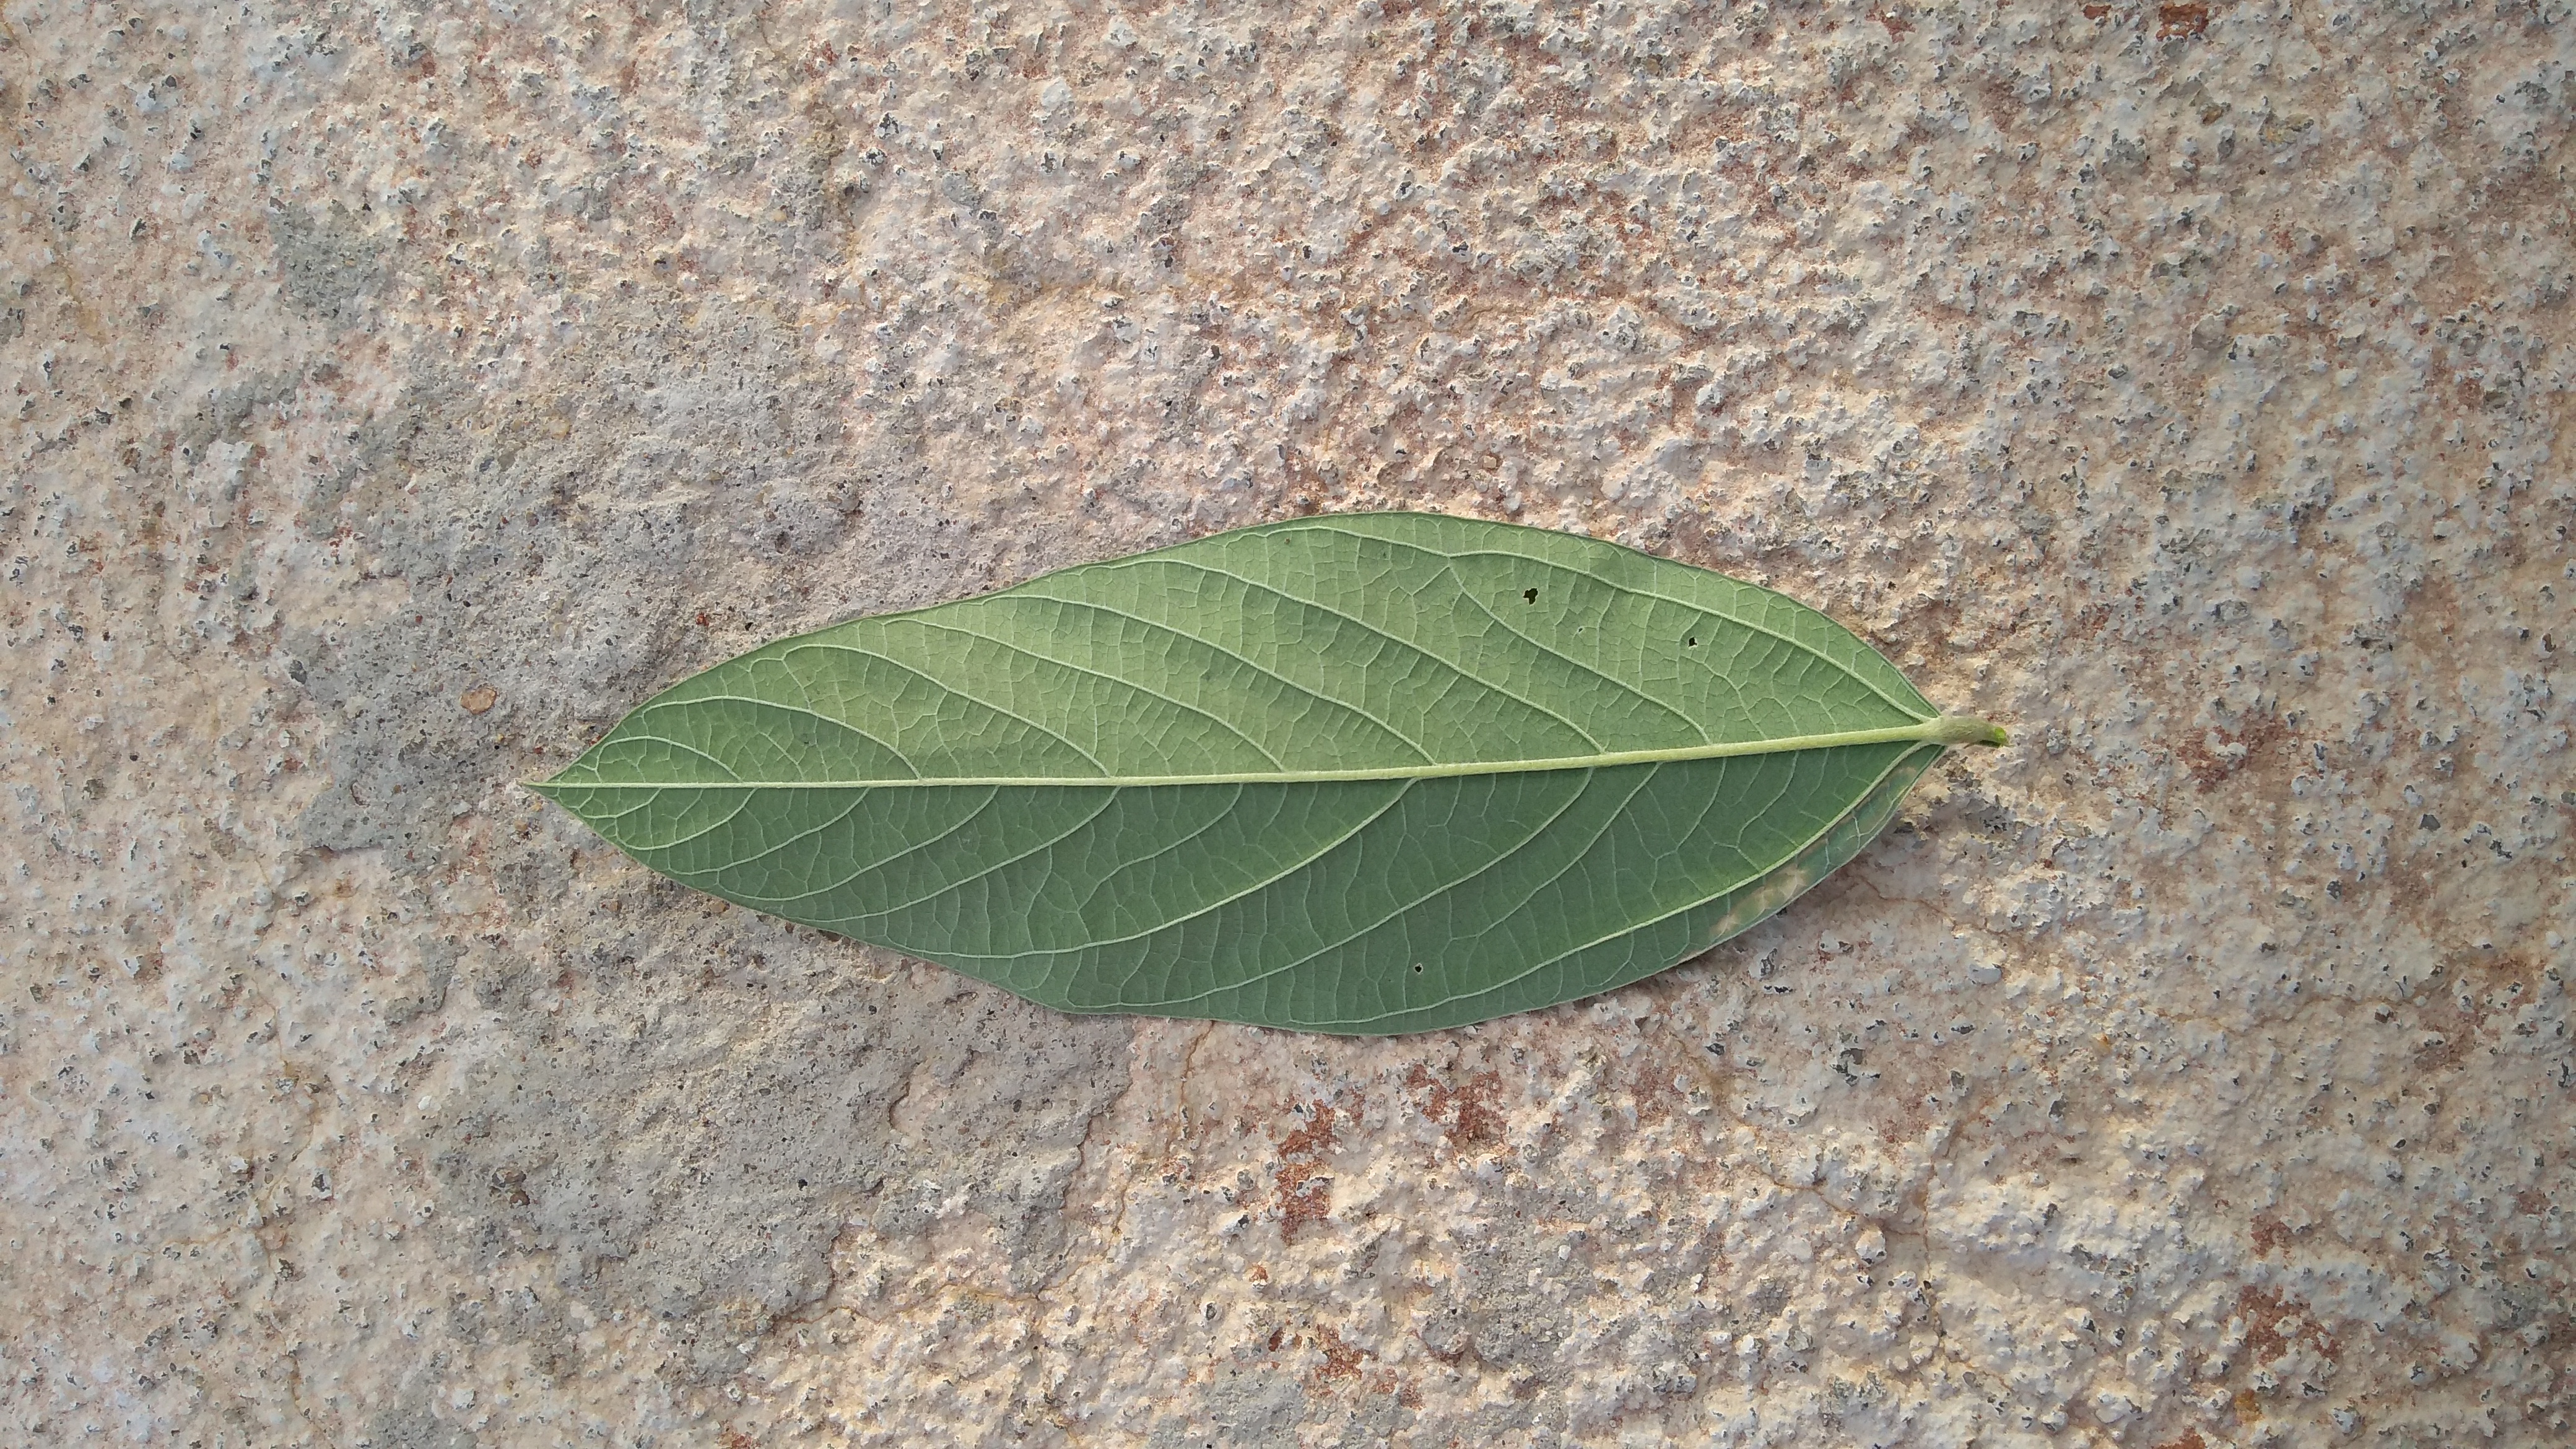
Plant: Pea